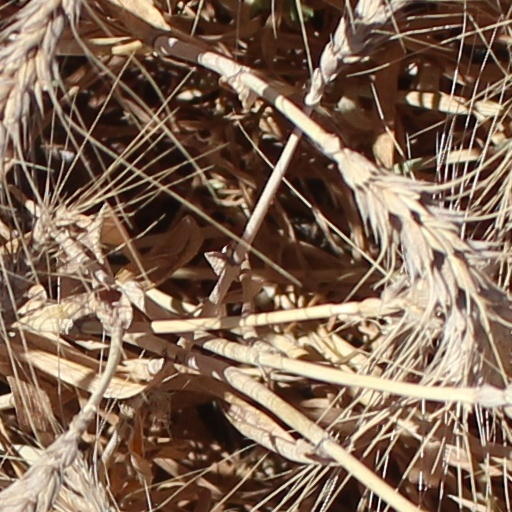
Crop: wheat